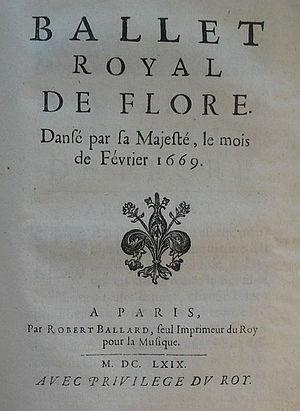
Robert III Ballard est un imprimeur-libraire parisien, spécialisé dans la musique, né vers 1610, actif de 1639 à 1672 et mort le 2 novembre 1672.
Cette page concerne l’année 1669 du calendrier grégorien.